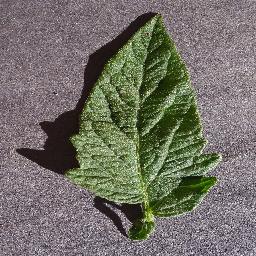
Label: Tomato___healthy